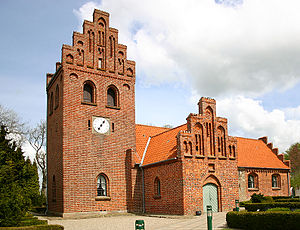
Gammel Ølstykke
Ølstykke kirke.
Gammel Ølstykke er en tidligere landsby, nu en del af Ølstykke-Stenløse byområde. Byområdet ligger i Ølstykke Sogn.